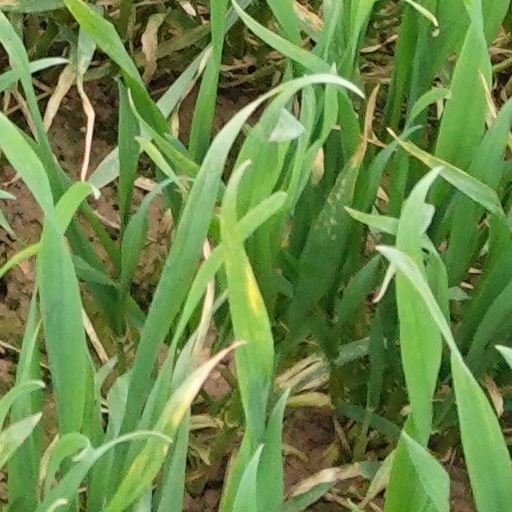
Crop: wheat